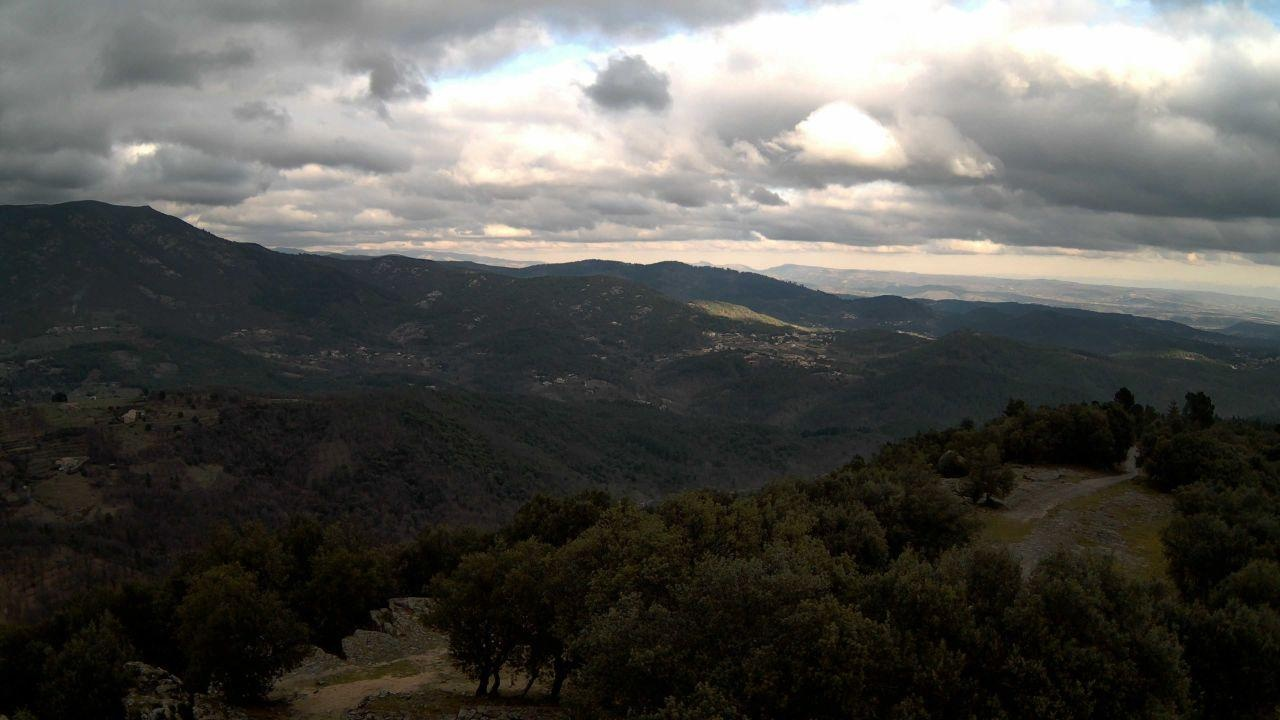
Fire: no
Smoke: yes